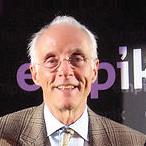
Age: 67